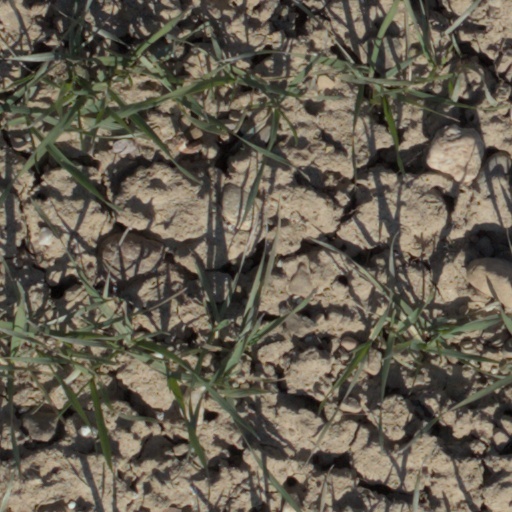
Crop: wheat